William Holmes McGuffey

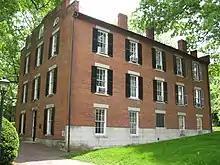
McGuffey Hall at Ohio University, named for William McGuffey

In 1836, he left Miami to become president of Cincinnati College, where he also served as a distinguished teacher and lecturer. He left Cincinnati in 1839 to become the 4th president of Ohio University, which he left in 1843 to become president of what was then called the Woodward Free Grammar School in Cincinnati, one of the country's earliest public schools.